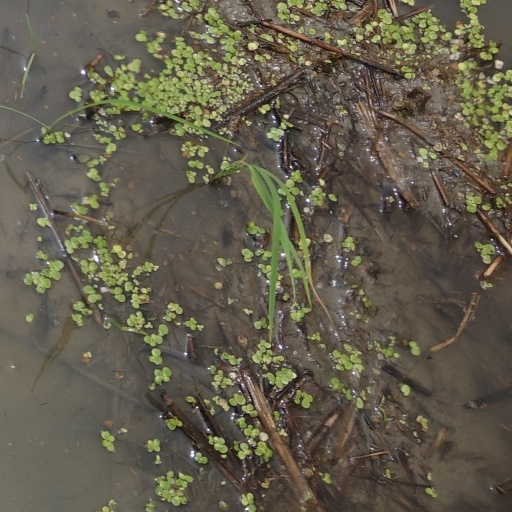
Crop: rice